Hyatt Regency New Orleans

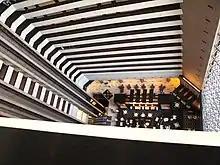

The hotel officially reopened on October 19, 2011 with several major changes to its interior and technological additions. An exhibit hall was constructed by re-purposing the hotel's old porte-cochère, or motor lobby. The storm-battered area around the newly rebranded Superdome experienced major construction, renovation, and overall economic changes following Hurricane Katrina, which continued to be supported by the rebuilt Hyatt Regency. The Central Business District's post-disaster development included Champions Square, the sports district, and the Biotech District. The entrance to the Hyatt Regency also faces the newly constructed Loyola Streetcar line, which provides access to the Central Business District (CBD). including the French Quarter.